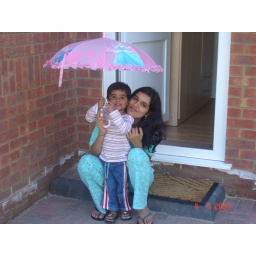
molly with kitty in front of back door